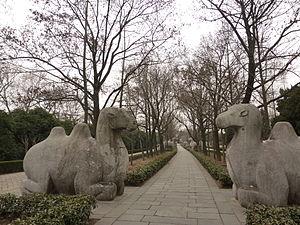
L'allée des esprits ou voie sacrée est le chemin, orné de statues, menant à la tombe d'un dignitaire historique chinois majeur.